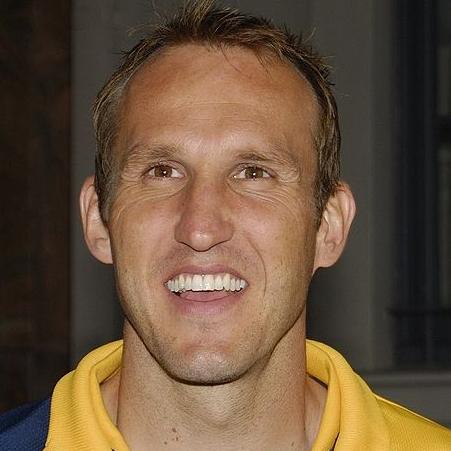
Age: 35